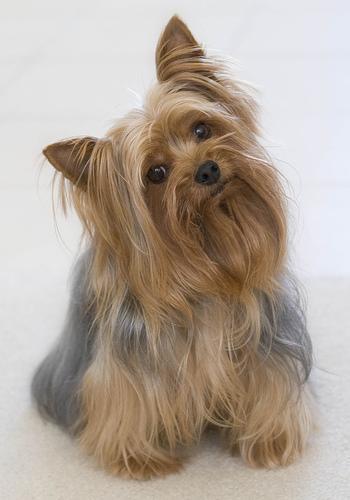
Yorkshire_terrier